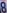
Number: 8